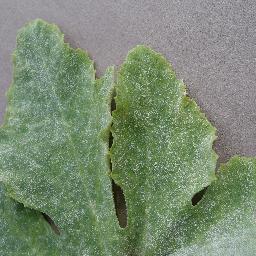
Label: Squash___Powdery_mildew